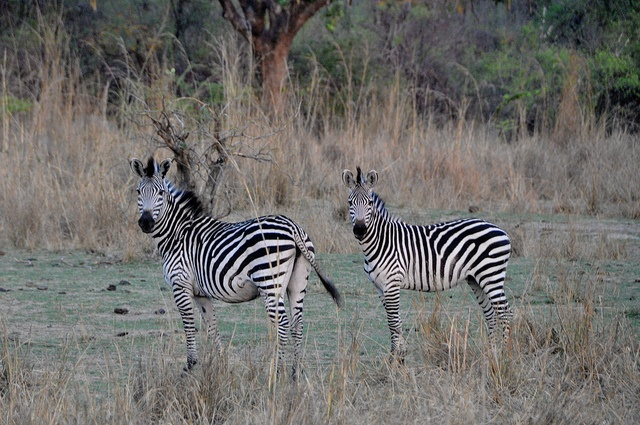
Two zebra standing next to each other on a field.
Two zebras standing in an open field in the wilderness.
Two zebras in natural field area looking toward something.
Two zebras are standing together in a grassy field.
Two zebras are walking in the forest.